Debian

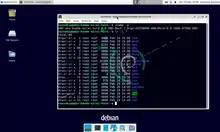
Debian GNU/Hurd running on Xfce

GDebi is an APT tool which can be used in command-line and on the GUI. GDebi can install a local .deb file via the command line like the dpkg command, but with access to repositories to resolve dependencies. Other graphical front-ends for APT include Software Center, Synaptic and Apper.